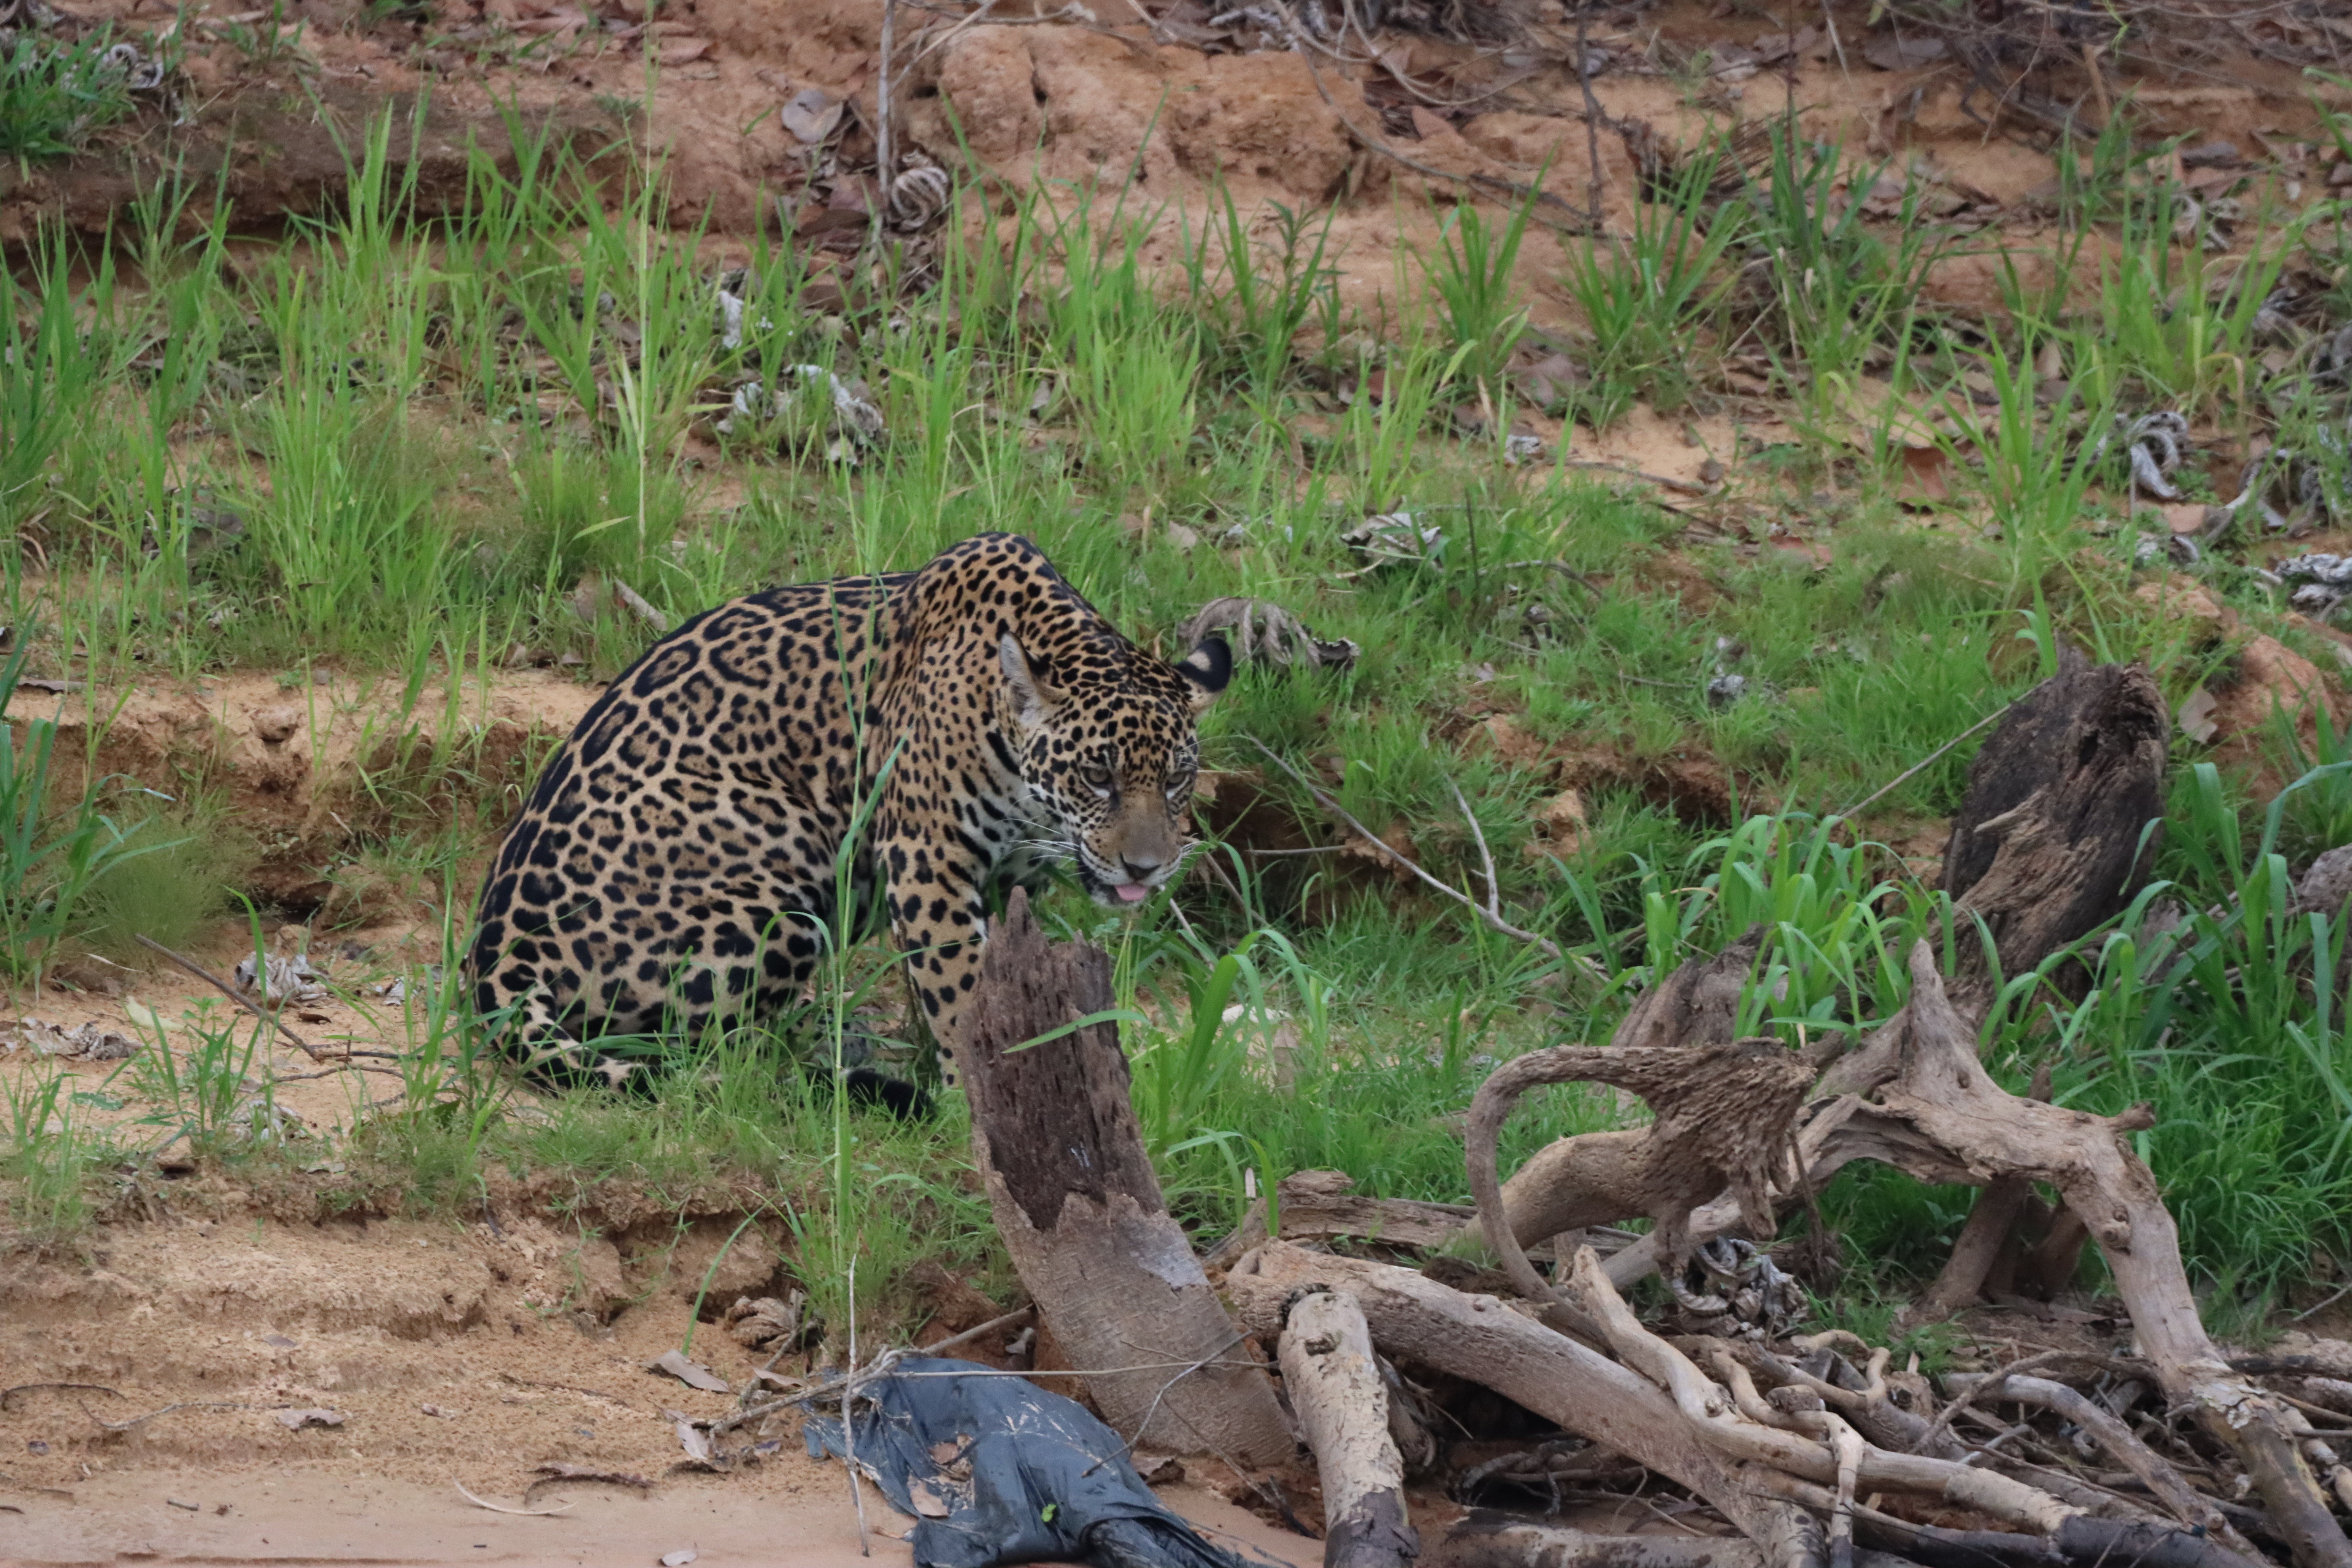
Jaguar: Ariely